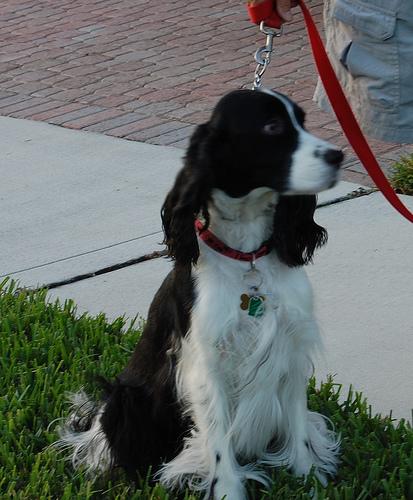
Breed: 276-n000112-English_springer